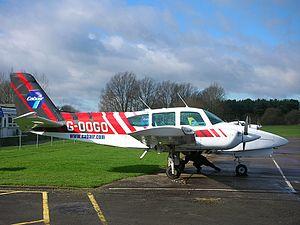
Le Gulfstream American GA-7 Cougar est un avion de tourisme bimoteur conçu et réalisé aux États-Unis dans le courant des années 1970. Une inefficace tentative de commercialisation sous licence française a eu lieu dans les années 1990 avec la SOCATA.